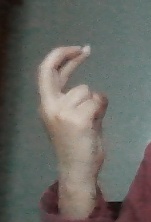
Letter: zay